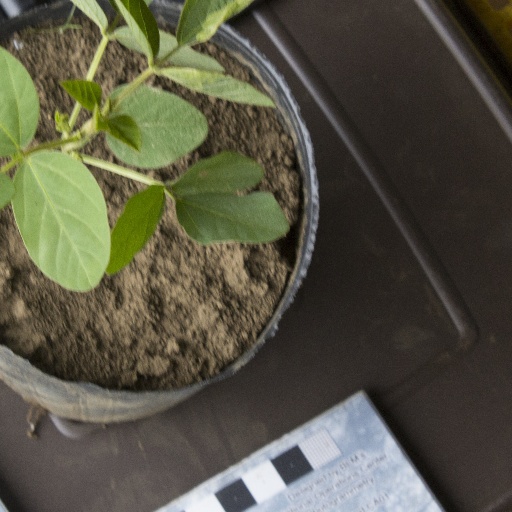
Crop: soybean